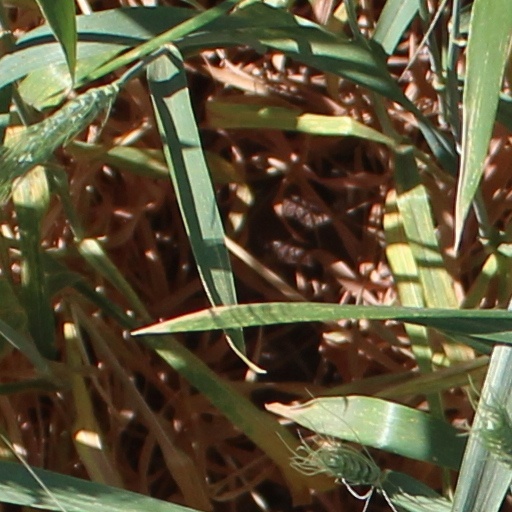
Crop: wheat